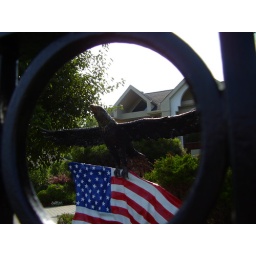
Through the fence in front of a house on Ocean Blvd in Deal NJ